Aika Mitsui

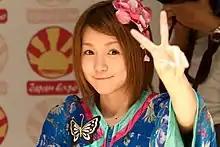
Mitsui at the Japan Expo in Paris, 2010

is a Japanese singer. She is a member of Hello! Project and a former member of the J-pop group Morning Musume, joining as a member of the eighth generation from the audition in Japan during December 2006. Mitsui's audition process was documented during the late 2006 episodes of Hello! Morning. She performed Ayumi Hamasaki's "Blue Bird" in round one of her audition and Morning Musume's "Furusato" and "Osaka Koi no Uta" in rounds two and three. She graduated from Morning Musume on May 18, 2012. She retired from the entertainment industry to pursue culinary studies in New Zealand on November 3, 2018.